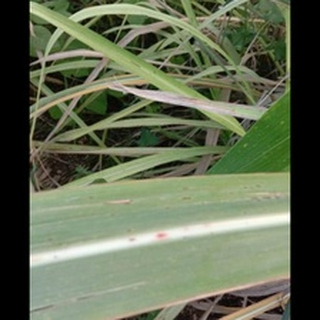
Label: sugarcane_red_rot